Chanakgyolski Lakes

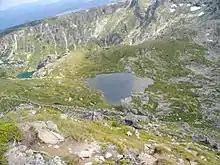
Chanakgyolski Lakes seen from the summit of Haramiyata

The Chanakgyolski Lakes are a group of two glacial lakes, situated in the northwestern Rila Mountains in Bulgaria, in close proximity to the Seven Rila Lakes.